List of Ferrari engines

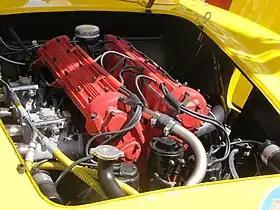
The Lampredi 500 four cylinder (TR version)

Lampredi designed a straight-4 engine for Formula Two use. Different versions of this engine were later used in Formula One and sports car racing.